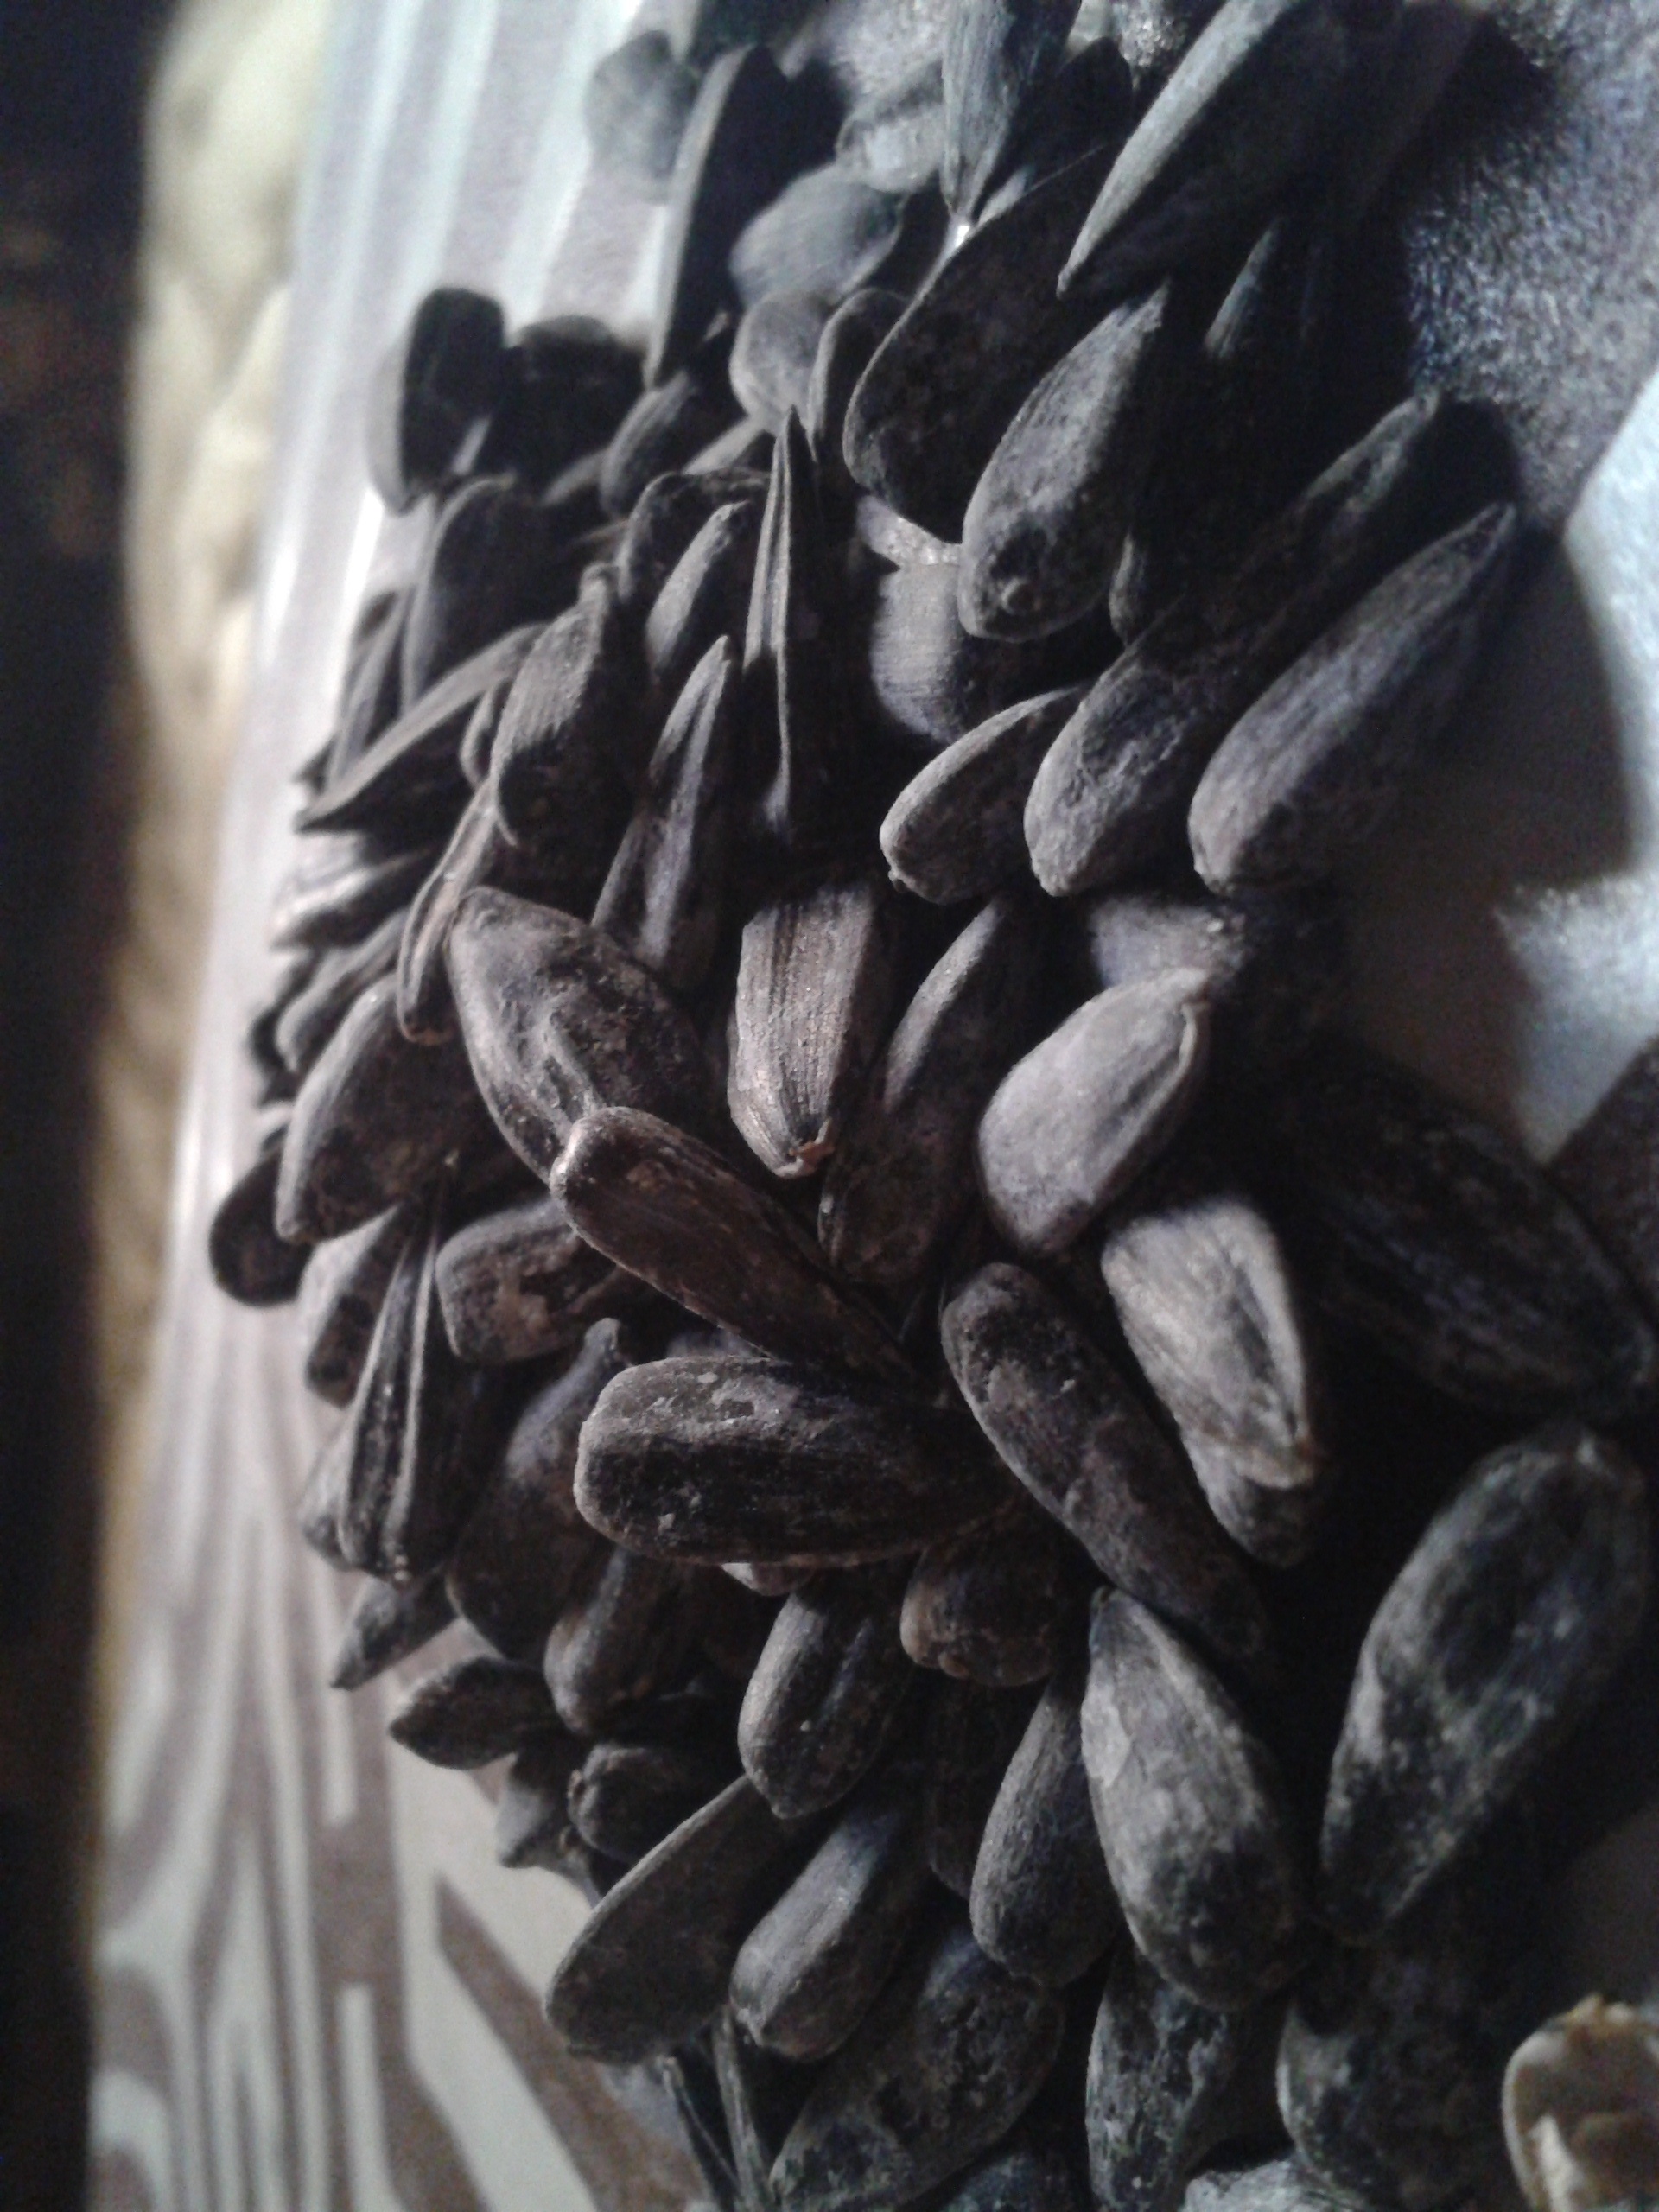
plant, leaf, flower, pattern, food, produce, black, material, close up, carving, flowering plant, sunflower seed, land plant